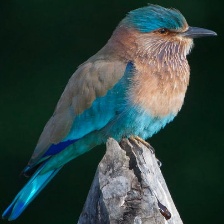
Species: INDIAN ROLLER
Scientific name: CORACIAS BENGHALENSIS